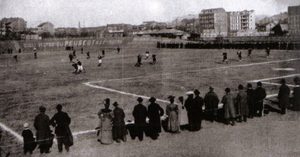
Le vélodrome Humbert Iᵉʳ également appelé Velodromo Umberto I ou Velodromo Re Umberto est un vélodrome de cyclisme basé à Turin, dans le quartier de la Crocetta, en Italie ouvert en 1895 et fermé en 1917.
La Juventus Football Club ou JFC, désignée aussi Juventus Turin ou plus familièrement appelée la Juve, mais également surnommée la Vecchia Signora ou bien encore les Bianconeri en italien, est un club de football professionnel italien basé dans la ville de Turin, dans la région du Piémont, dans le nord de l'Italie.
La rivalité entre la Juventus et l'Inter, également connue sous le nom de Derby d'Italia, se réfère à l'antagonisme entre deux clubs de football des villes de Turin, la Juventus FC fondée en 1897, et de Milan, le FC Internazionale Milano, fondée en 1908.